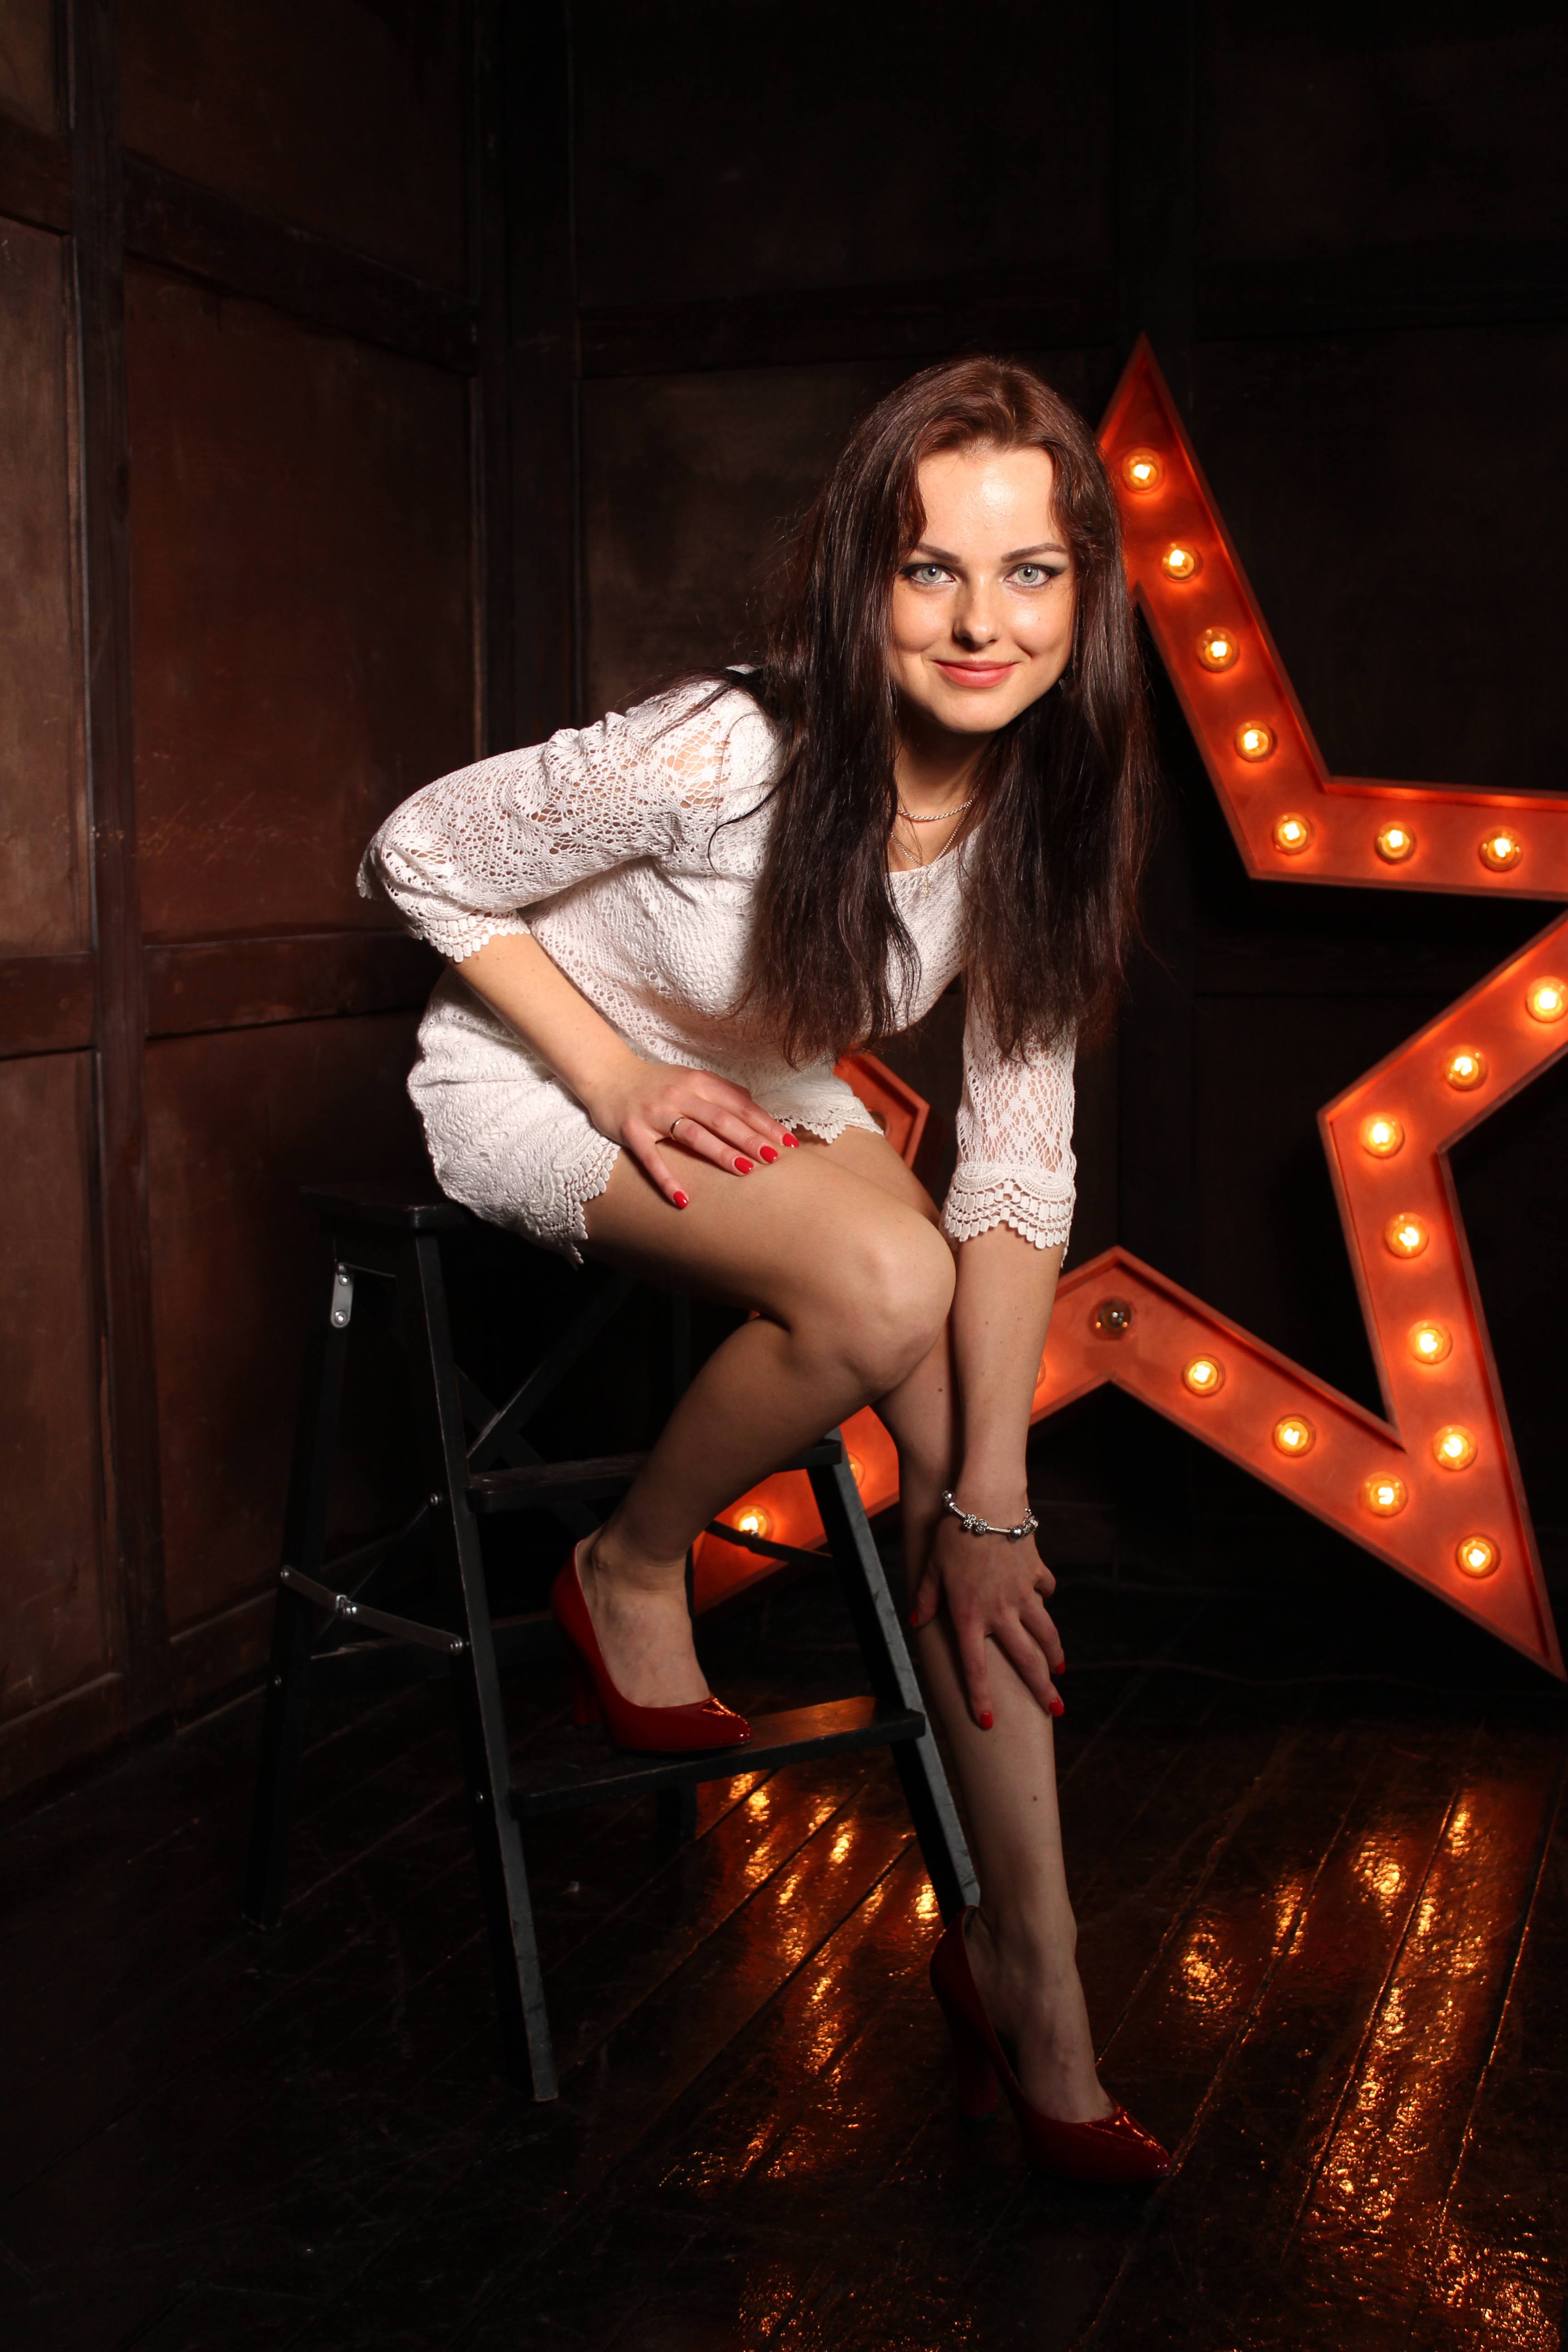
girl, woman, star, leg, model, young, holiday, fashion, club, clothing, lady, smile, celebrate, performance art, posing, girls, party, beauty, joy, beautiful, sexy, attractive, photo shoot